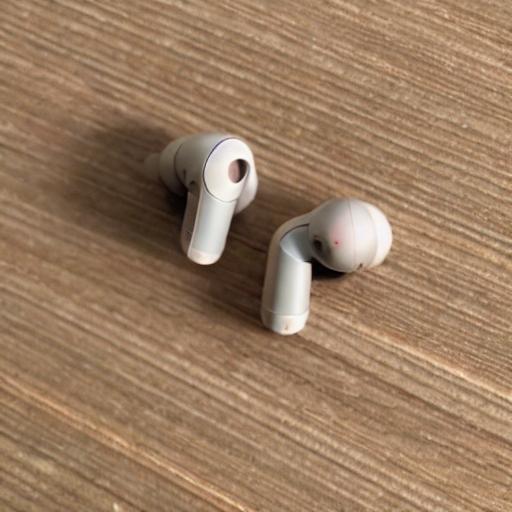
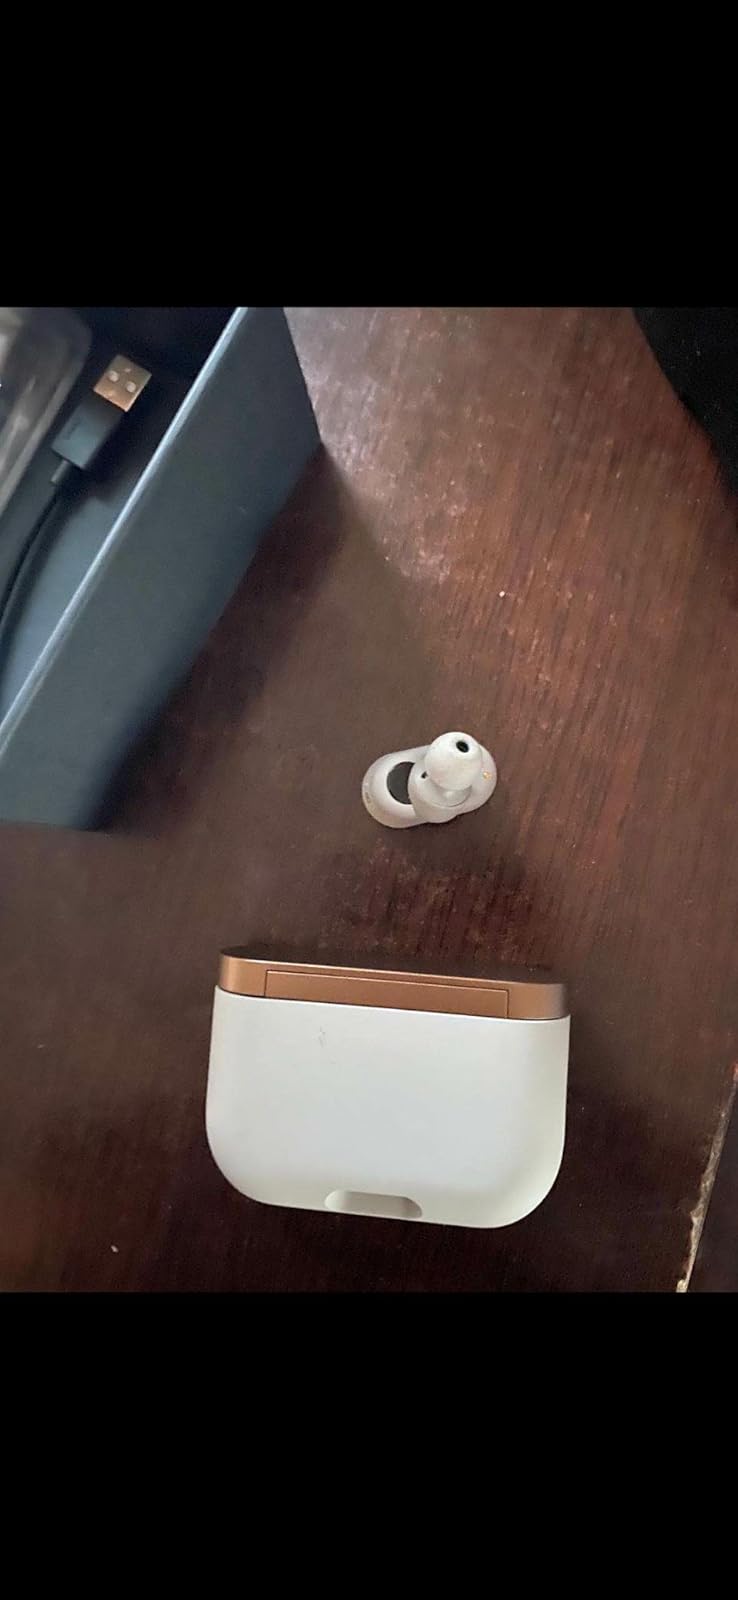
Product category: earbuds
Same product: no